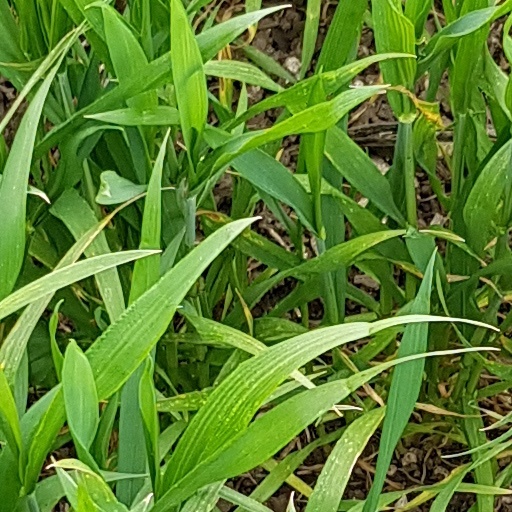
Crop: wheat